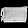
Label: Bag